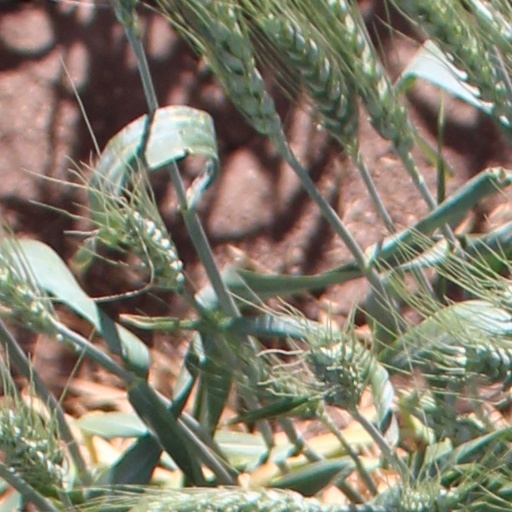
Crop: wheat